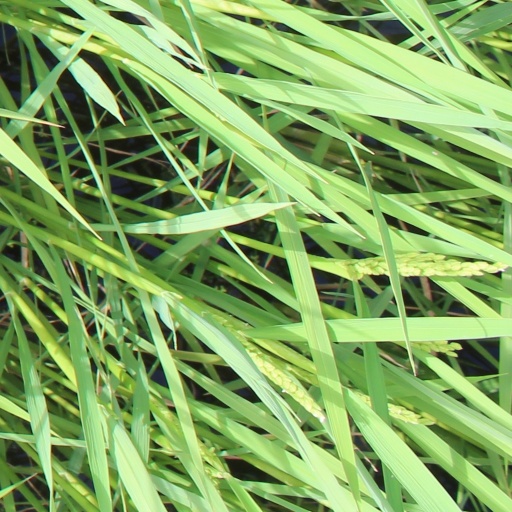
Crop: rice